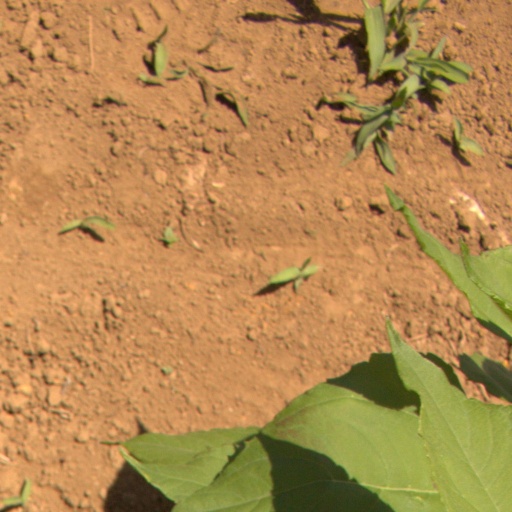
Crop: Jerusalem artichoke